Matthew Ponsonby, 2nd Baron Ponsonby of Shulbrede

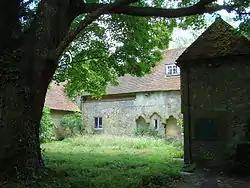
Shulbrede Priory, the Ponsonby country house

Matthew Henry Herbert Ponsonby, 2nd Baron Ponsonby of Shulbrede (26 July 190429 April 1976) was a British peer.